Mount Thompson Crematorium

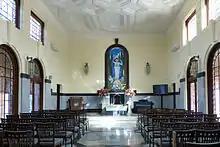
West Chapel interior 2015

The West Chapel underwent five months restoration commencing in 2007 and reopening in February 2008. The chapel was returned to its original configuration with removal of pews and installation of single chairs as well as restoration of terrazzo flooring, lead lighting and the catafalque and its surrounds. A reproduction by Scott Christensen of William Bustard's original mural painting was also commissioned and installed.